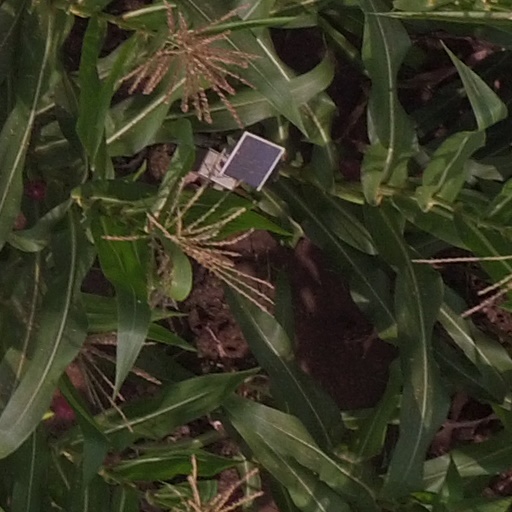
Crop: maize; corn